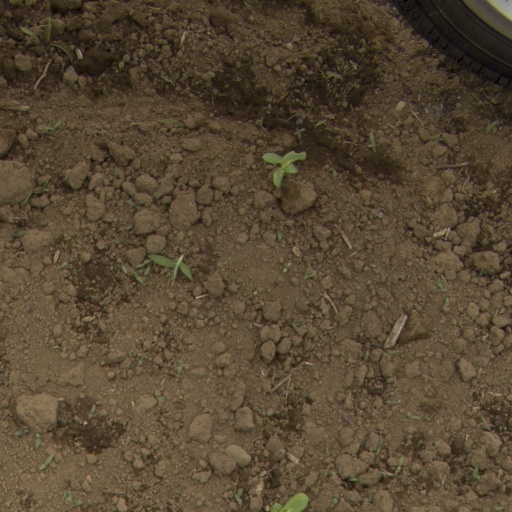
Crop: Jerusalem artichoke